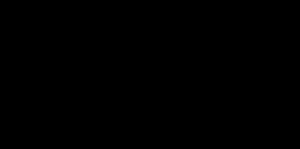
La radiothérapie à l'iode 131 est un procédé thérapeutique utilisant la médecine nucléaire destiné à traiter la maladie de Basedow, le nodule toxique, le goitre et certaines formes de cancer de la thyroïde. On utilise l'isotope 131 de l'iode, iode 131, noté ¹³¹I, qui se désintègre de façon prédominante par radioactivité β, avec une période de 8 jours, et qui n'est emmagasinée dans le corps humain que dans les cellules de la thyroïde.